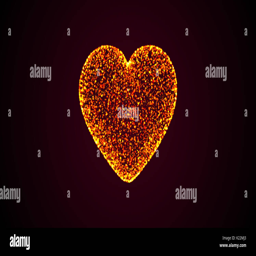
abstract background of a heart made up of particles .